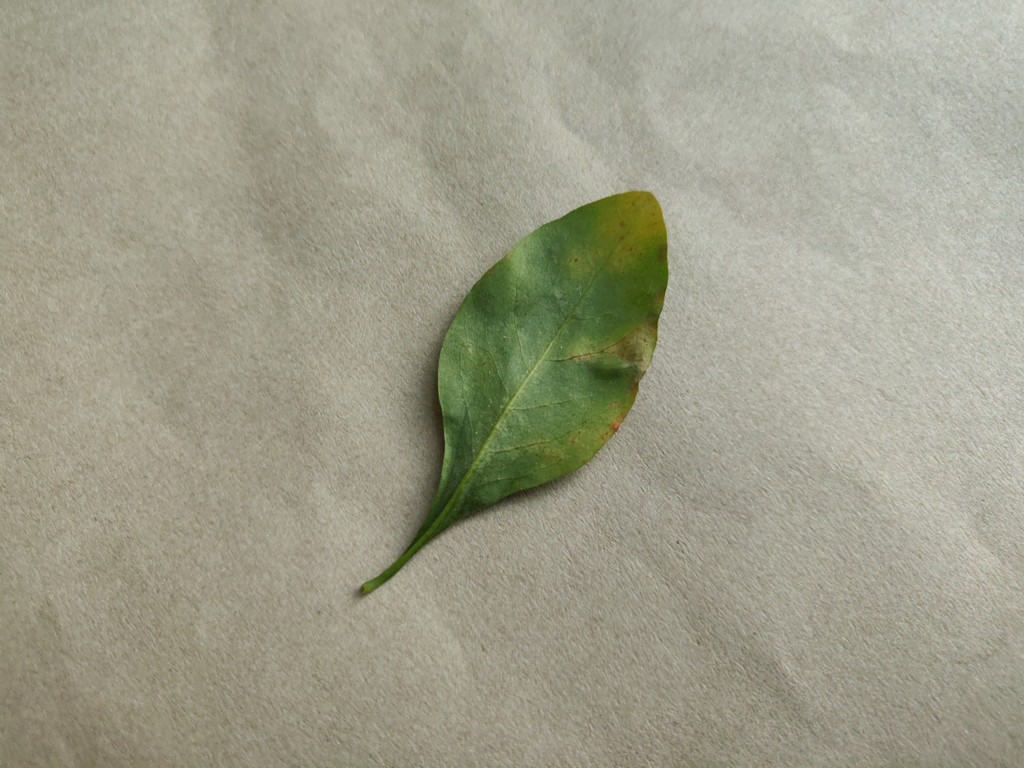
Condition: Unhealthy
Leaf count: single
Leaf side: back